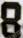
Number: 8